Rod Serling

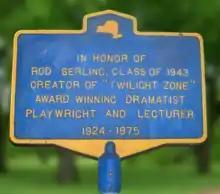
A memorial in honor of Serling in his home town of Binghamton, New York

In a stylistic departure from his earlier work, Serling briefly hosted the first version of the game show "Liar's Club" in 1969.